Gottfried Knoche

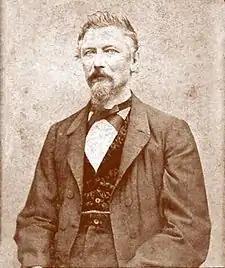
(date unknown)

August Gottfried Knoche (17 March 1813, Halberstadt – 2 January 1901, near La Guaira) was a German doctor and surgeon. He is best known for inventing an embalming fluid that was used to mummify dozens of corpses (including his own) at his laboratory in Venezuela.